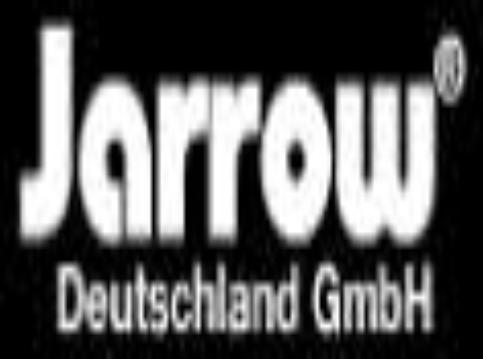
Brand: jarrow
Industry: Medical